Ari Parata

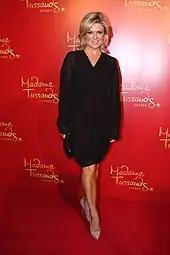
Ari befriends Marilyn Chambers, played by Emily Symons ("pictured"), during a siege at the hospital.

The character was introduced during the serial's 2019 season finale, which saw several characters held hostage at gunpoint in the local hospital. Kipa-Williams explained that Ari's boss sends him to the hospital after he sustains a cut to his arm while working on a construction site. Shortly after Ari arrives, armed men from the Ouroboros gang take everyone on that floor hostage. When the hostages are rounded up, Ari is forced to sit next to "a terrified" Marilyn Chambers (Emily Symons), who he instantly tries to help and reassure. Kipa-Williams told Rachel Lucas of "What's on TV": "Ari comes from a past where he's not unfamiliar with bad guys. He's relatively calm, he's very aware and he's strategizing a way to get the hostages – or himself – out." Knowing that they need to gain "control of the situation", Ari teams up with Mason Morgan (Orpheus Pledger) and they devise an escape plan. Ari leads most of the hostages out of the building, while Mason tries to distract the gunmen, which results in his death when he is shot. Kipa-Williams likened the filming of the storyline to a feature film, saying "We spent quite a number of days in the hospital set and at the exterior of the hospital so my first few days filming were quite intense. It was a really nice welcome!" The actor was also grateful that he shared his first scenes with Symons. After the scenes aired, it was confirmed that Ari's family would soon be introduced and that they would be hiding some secrets.